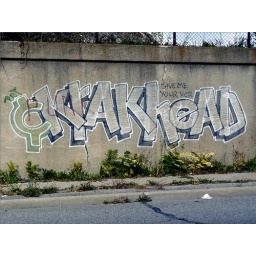
Side of the road, the wall is slowly getting overtaken by the plants